Ernest Gruening

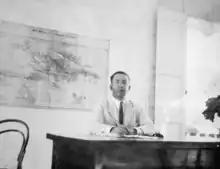
Ernest Gruening in Haiti, c. 1910s or 1920s

Gruening was born in New York City to a Jewish family, the son of Phebe (Fridenberg) and Emil Gruening, a German-born eye and ear surgeon, who had fought in the American Civil War, and was present when Confederate General Robert E. Lee signed the surrender which ended the war. Gruening attended The Hotchkiss School, and he graduated from Harvard University in 1907 and from Harvard Medical School in 1912 at the age of 25. He then forsook medicine to pursue journalism, finding it more exciting. Initially a reporter for the "Boston American" in 1912, he went on to become copy desk editor and rewrite man for the "Boston Evening Herald" and, from 1912 to 1913, an editorial writer. He also worked for the "Boston Herald" and the "Boston Journal" at various points. For four years, Gruening was, consecutively, managing editor of the "Boston Evening Traveller" and the "New York Tribune". After serving in World War I, Gruening became the editor of "The Nation" from 1920 to 1923 and the editor of the "New York Post" for four months in 1934. During his time in New York, he also worked for the Spanish-language publication "La Prensa".